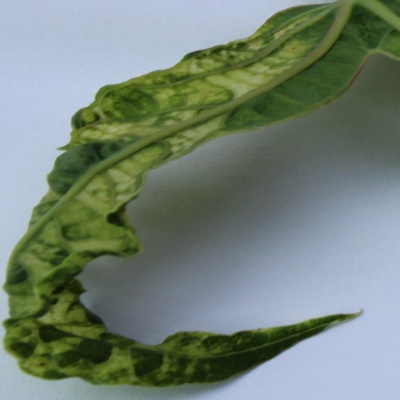
Crop: Cassava
Condition: mosaic